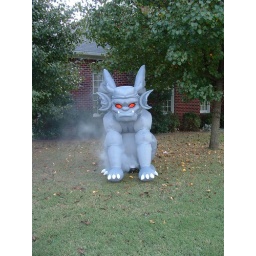
This guy kept watch over the intersection as smoke rose from the ground around him.